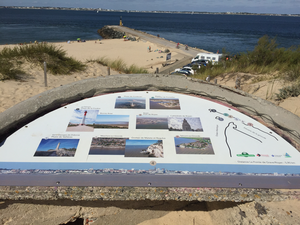
Panorama : on aperçoit au loin la côte charentaise
La pointe de Grave est un cap marquant l'extrémité septentrionale du Médoc et du département de la Gironde. C'est également la limite nord des Landes de Gascogne, de la Gascogne, de la forêt des Landes et de la côte d'Argent.